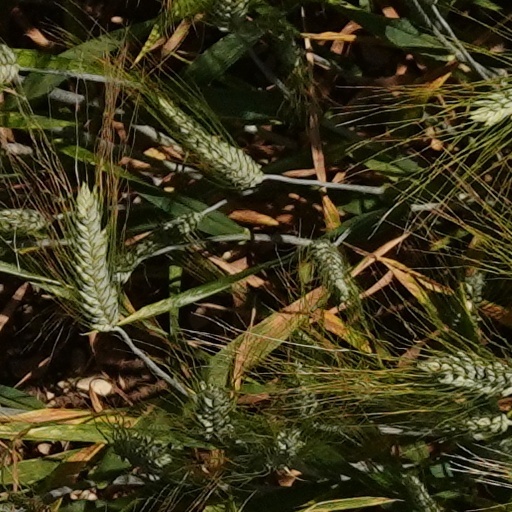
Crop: wheat